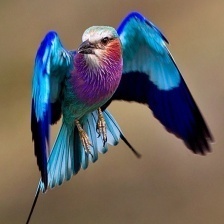
Species: LILAC ROLLER
Scientific name: CORACIAS CAUDATUS